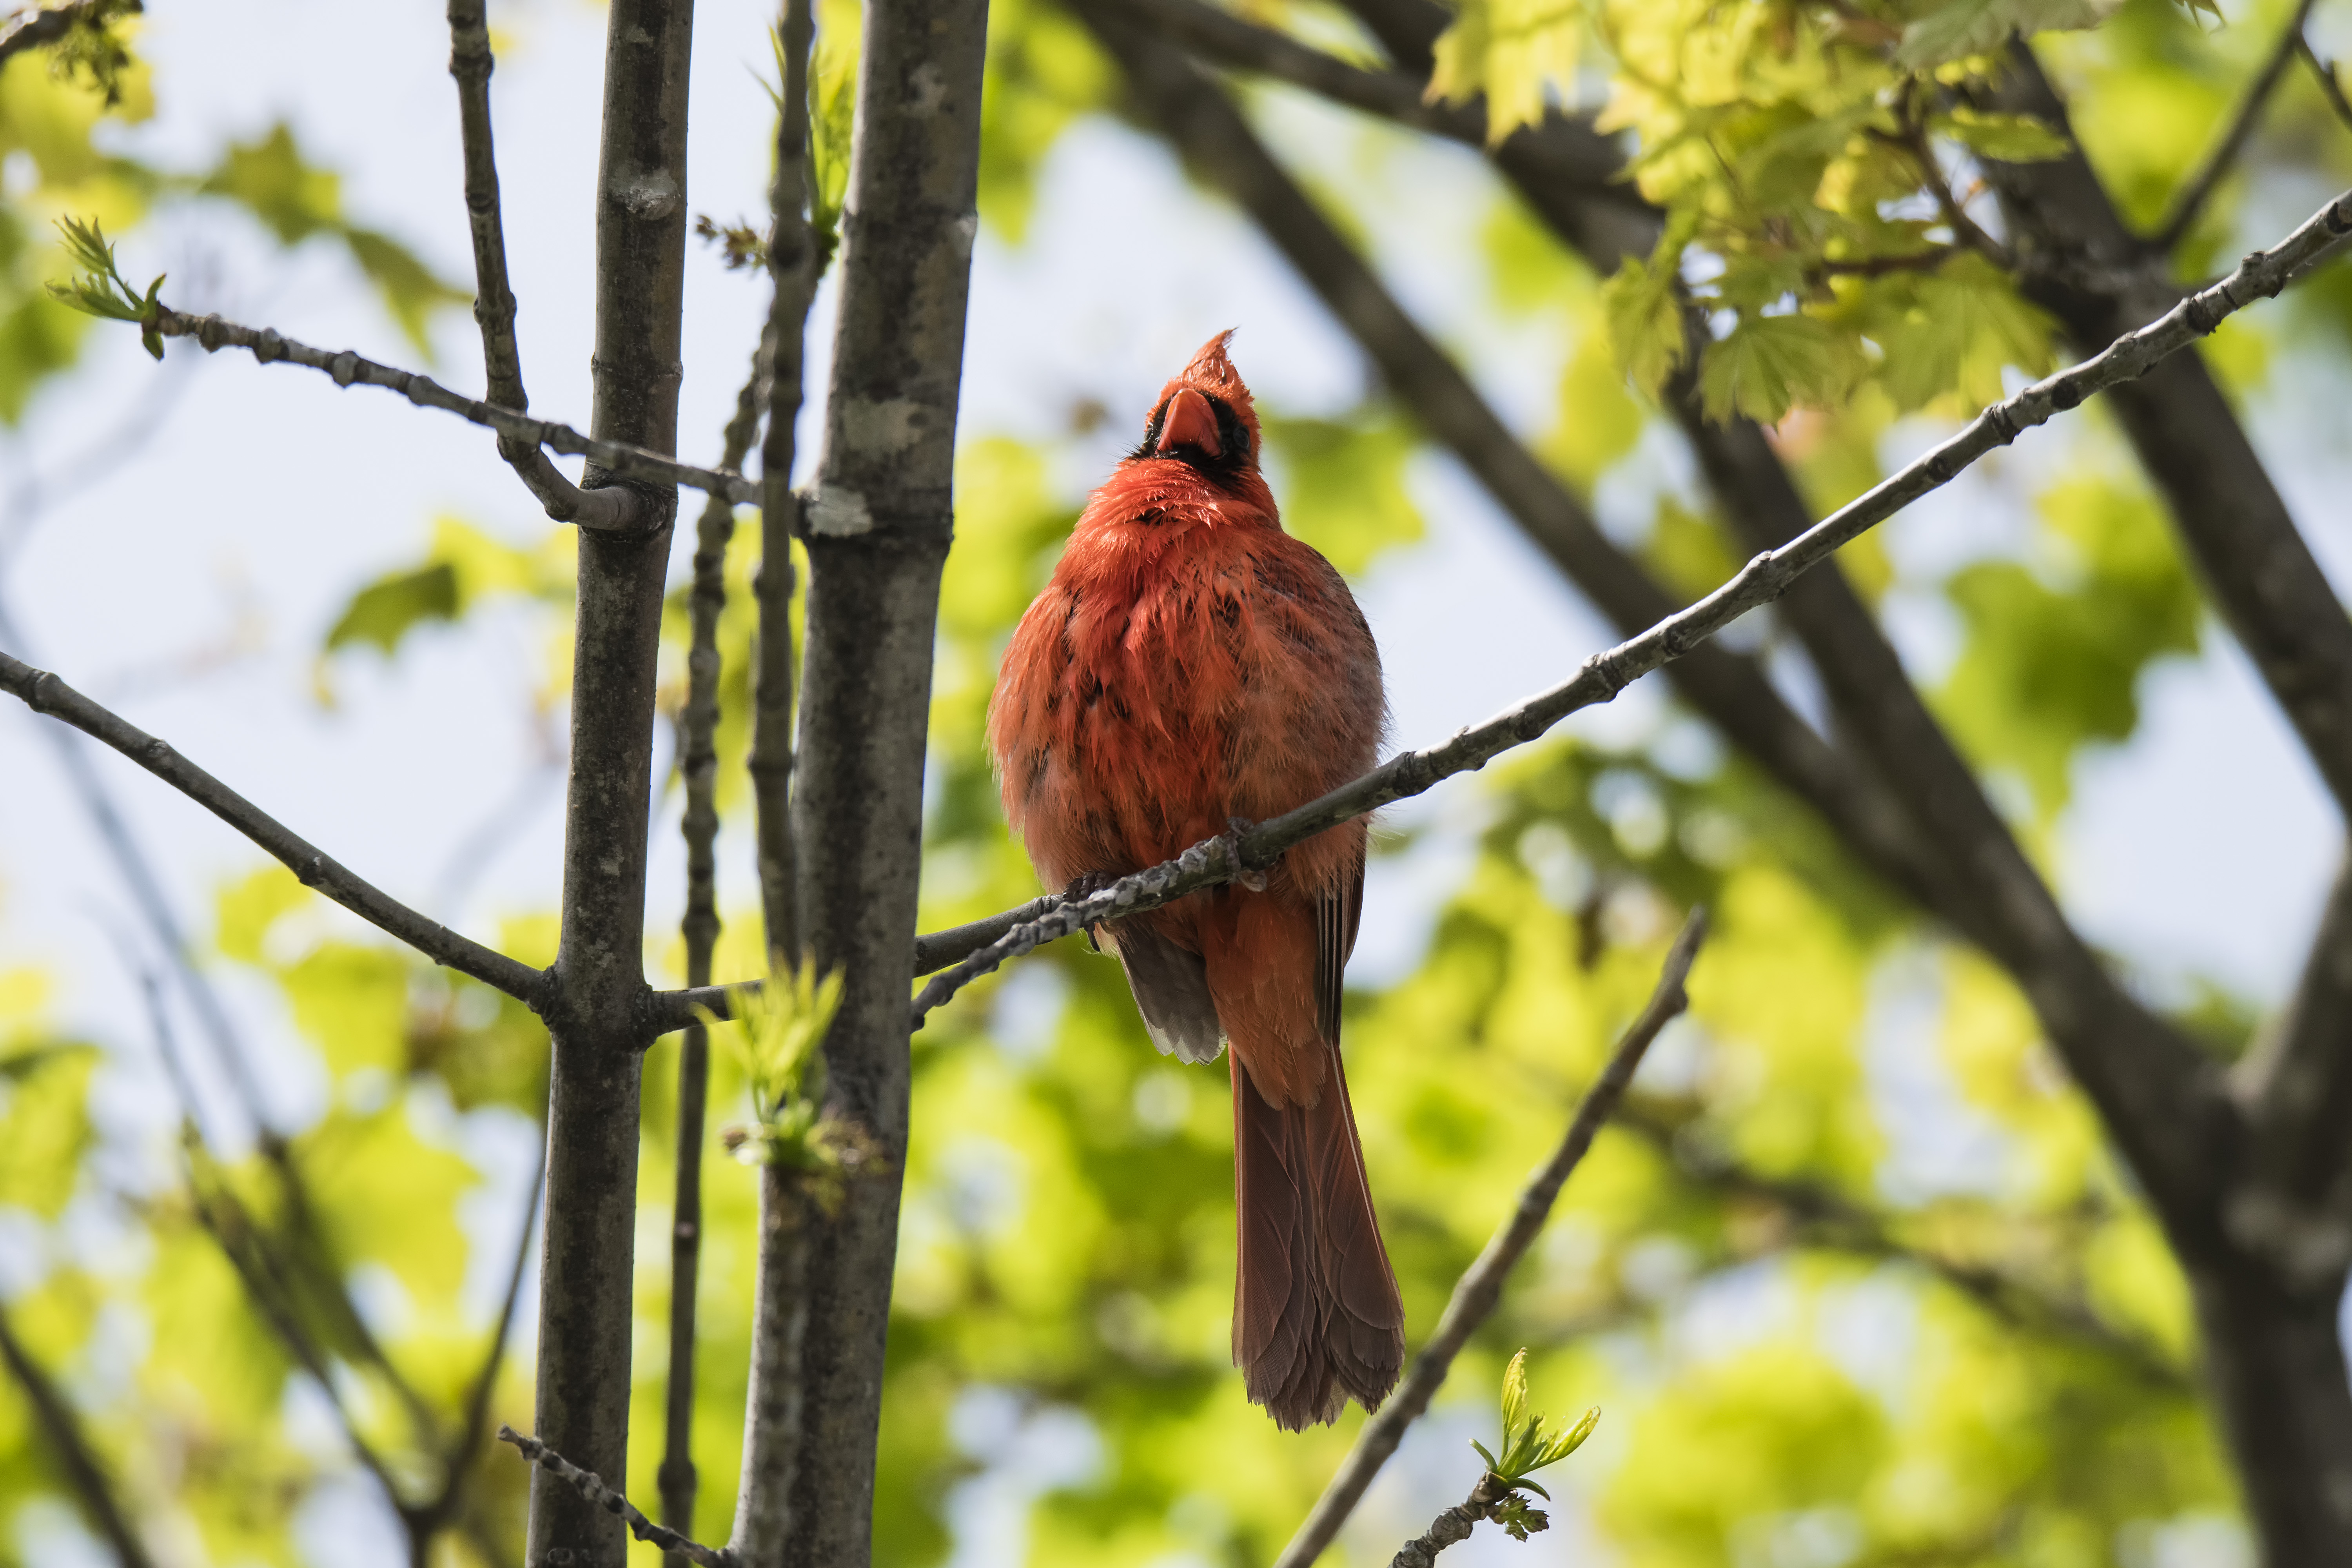
nature, branch, bird, leaf, wildlife, beak, autumn, fauna, canada, vertebrate, rouge, northern, quebec, finch, cardinal, sherbrooke, oiseau, old world flycatcher, perching bird